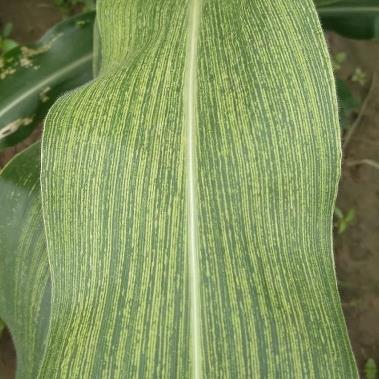
Crop: Maize
Condition: stripe-d